Hearst Castle

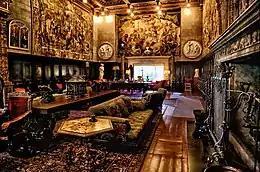
The assembly room

Construction of Casa Grande began in April 1922. Work continued almost until Hearst's final departure on May 2, 1947, and even then the house was unfinished. The size of Casa Grande is . The main western facade is four stories, the entrance front, inspired by a gateway in Seville, is flanked by twin bell towers modeled on the tower of the church of Santa Maria la Mayor. The layout of the main house was originally to a "T"-plan, with the assembly room to the front, and the refectory at a right angle to its center. The subsequent extensions of the North and South wings modified the original design. As elsewhere, the core construction material is concrete, though the façade is faced in stone. In October 1927 Morgan wrote to Arthur Byne; "We finally took the bull by the horns and are facing the entire main building with a Manti stone from Utah." Morgan assured Hearst that it would be "the making of the building". A cast-stone balcony fronts the second floor, and another in cast-iron the third. Above this is a large wooden overhang or gable. This was constructed in Siamese teak, originally intended to outfit a ship, which Morgan located in San Francisco. The carving was undertaken by her senior carver Jules Suppo. Sara Holmes Boutelle suggests Morgan may have been inspired by a somewhat similar example at the Mission San Xavier del Bac in Arizona. The façade terminates with the bell towers, comprising the Celestial suites, the carillon towers and two cupolas.